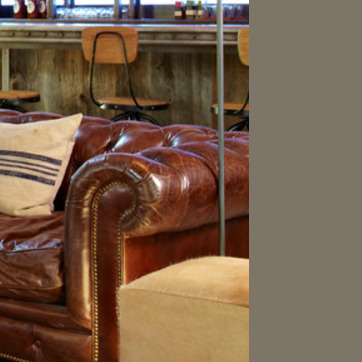
Material: leather